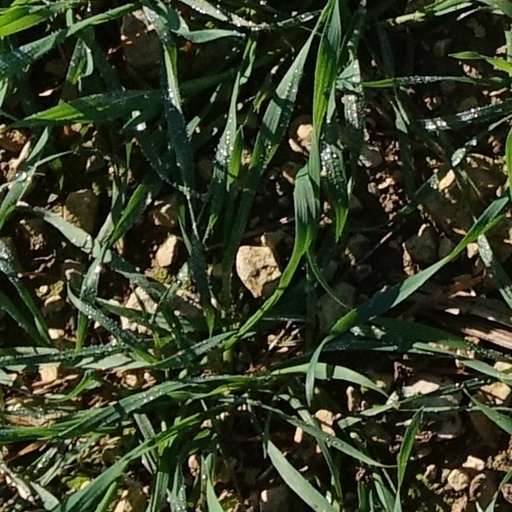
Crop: wheat